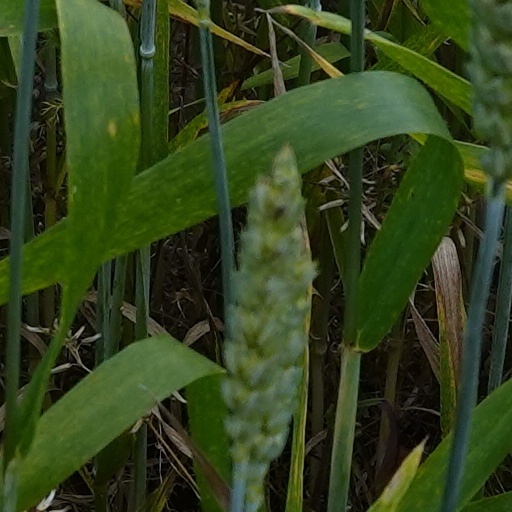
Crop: wheat